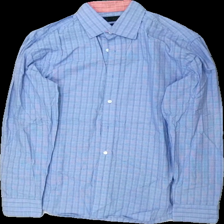
View: front
Type: Shirt
Category: Men
Brand: Riley
Colors: Blue, Black, White
Material: 100% bomull
Pattern: Checkered print
Cut: Regular
Size: M
Season: All
Price range: <50
Recommended usage: Reuse
Description: rutig skjorta med vita knappar